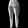
Label: Trouser